Kennox House

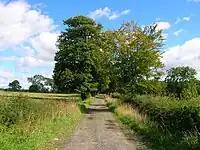
The old entrance to the stables and house from near Gallowayford.

The current chief of the clan is William St John Somerville McAlester of Loup and Kennox who lives in England. The current chief is a member of The Standing Council of Scottish Chiefs. Today (2010) there is a clan centre located at Glenbarr Abbey.